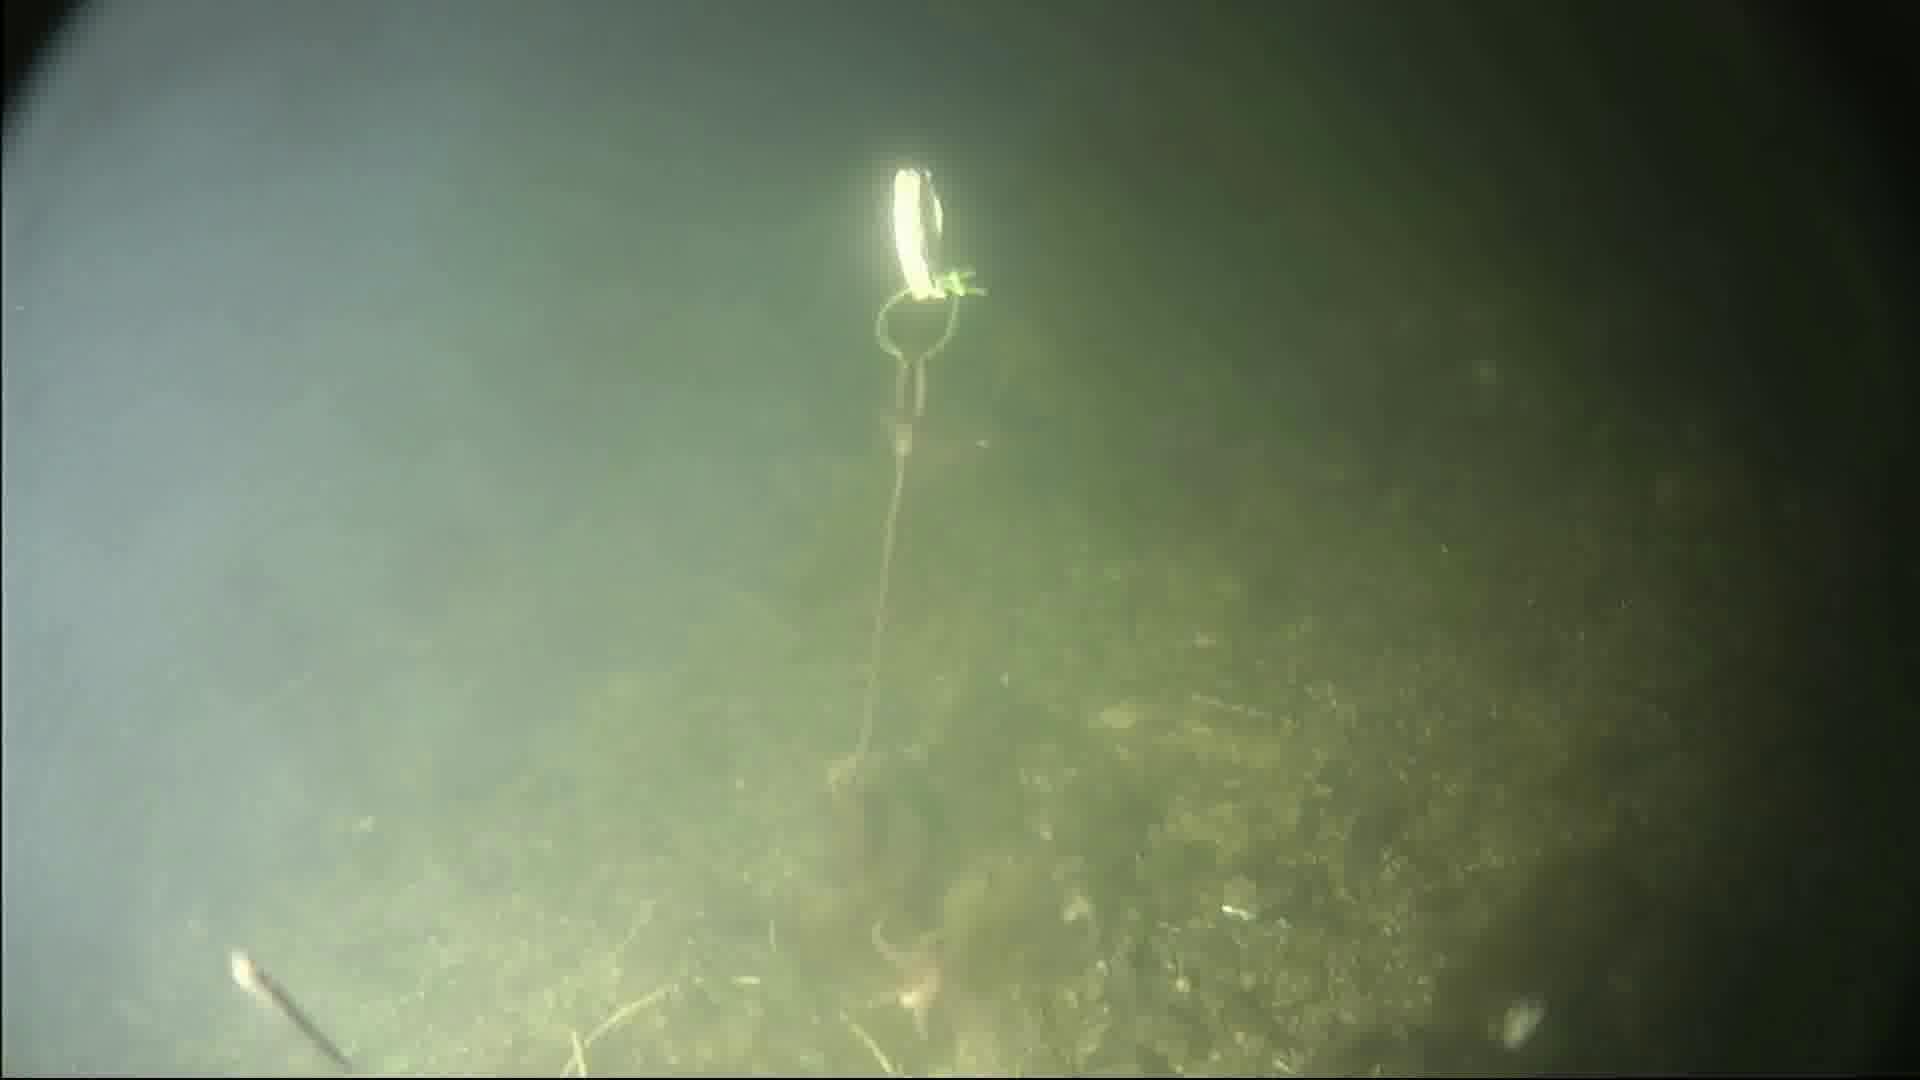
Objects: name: starfish
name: small_fish